Albertine of Brandenburg-Schwedt

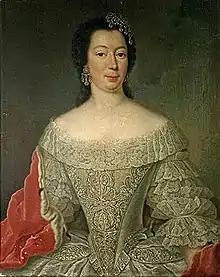

Albertine, Princess of Anhalt-Bernburg (née Princess Albertine of Brandenburg-Schwedt; 21 April 1712 – 7 September 1750) was the second wife of Victor Frederick, Prince of Anhalt-Bernburg.